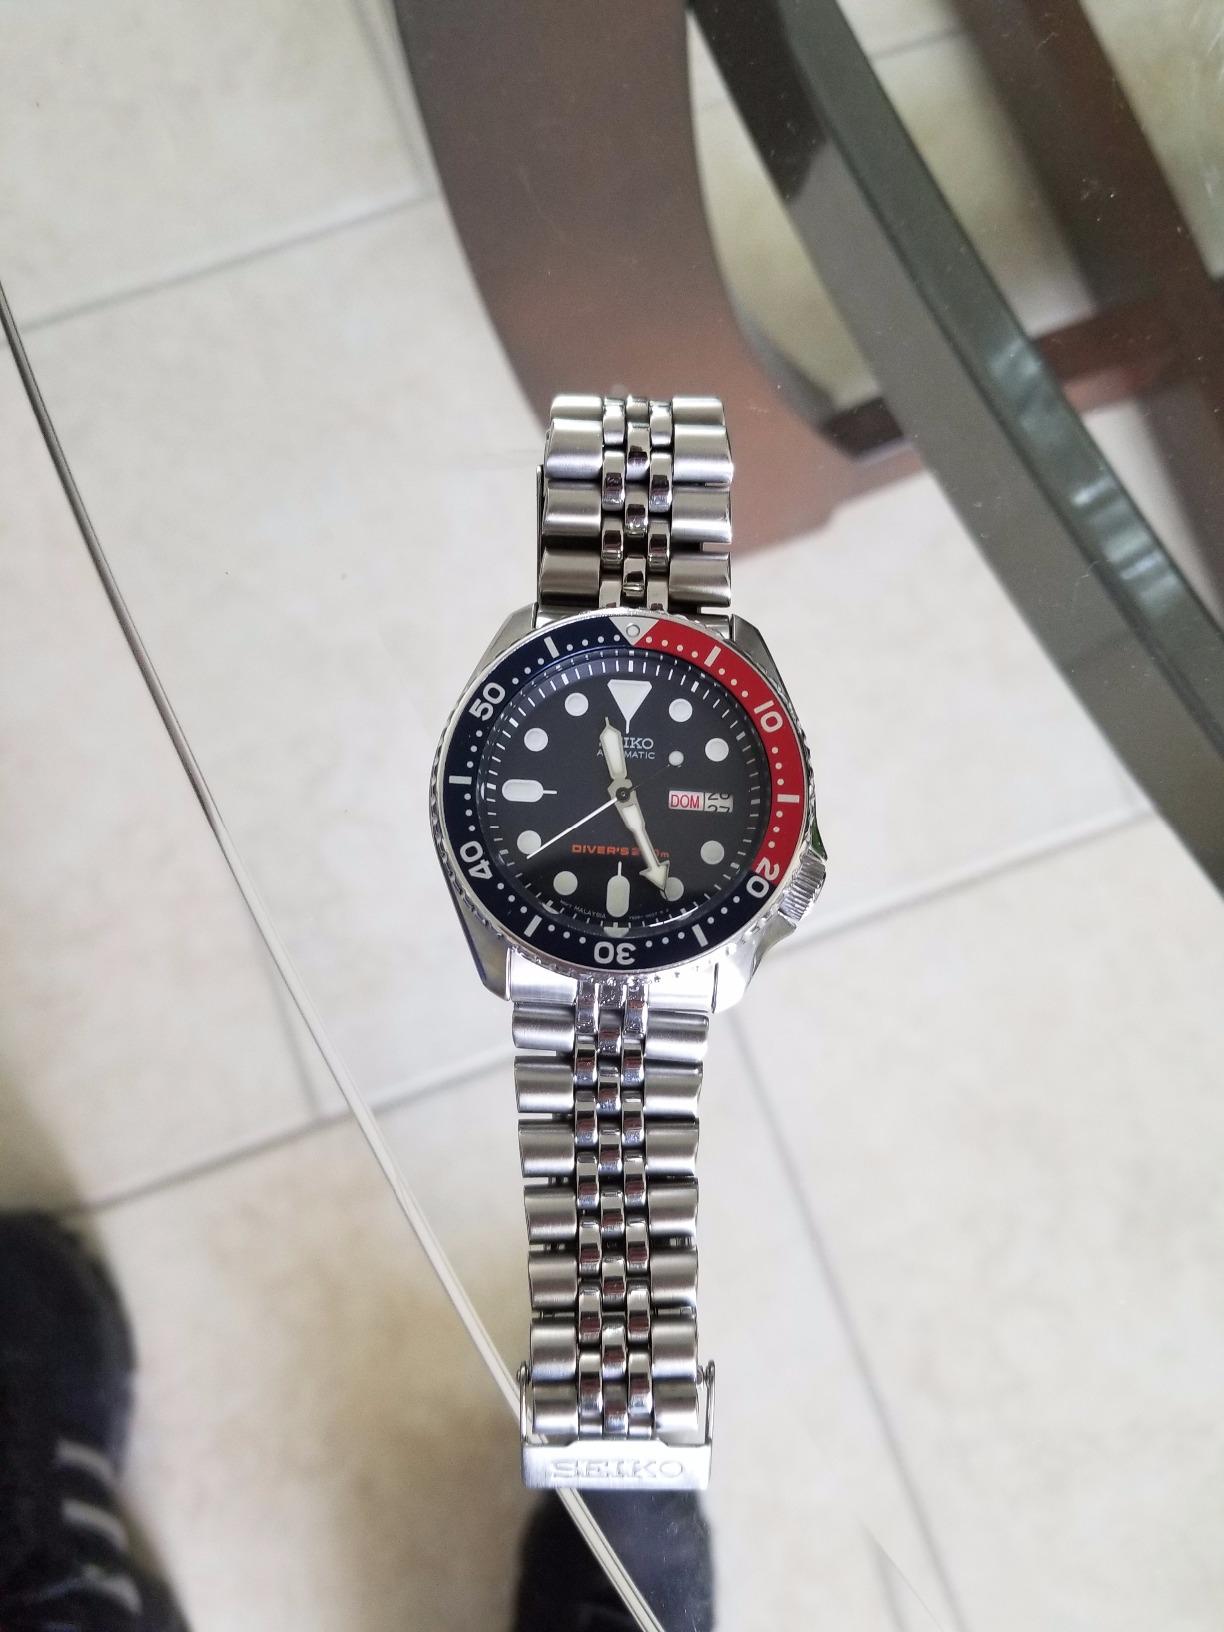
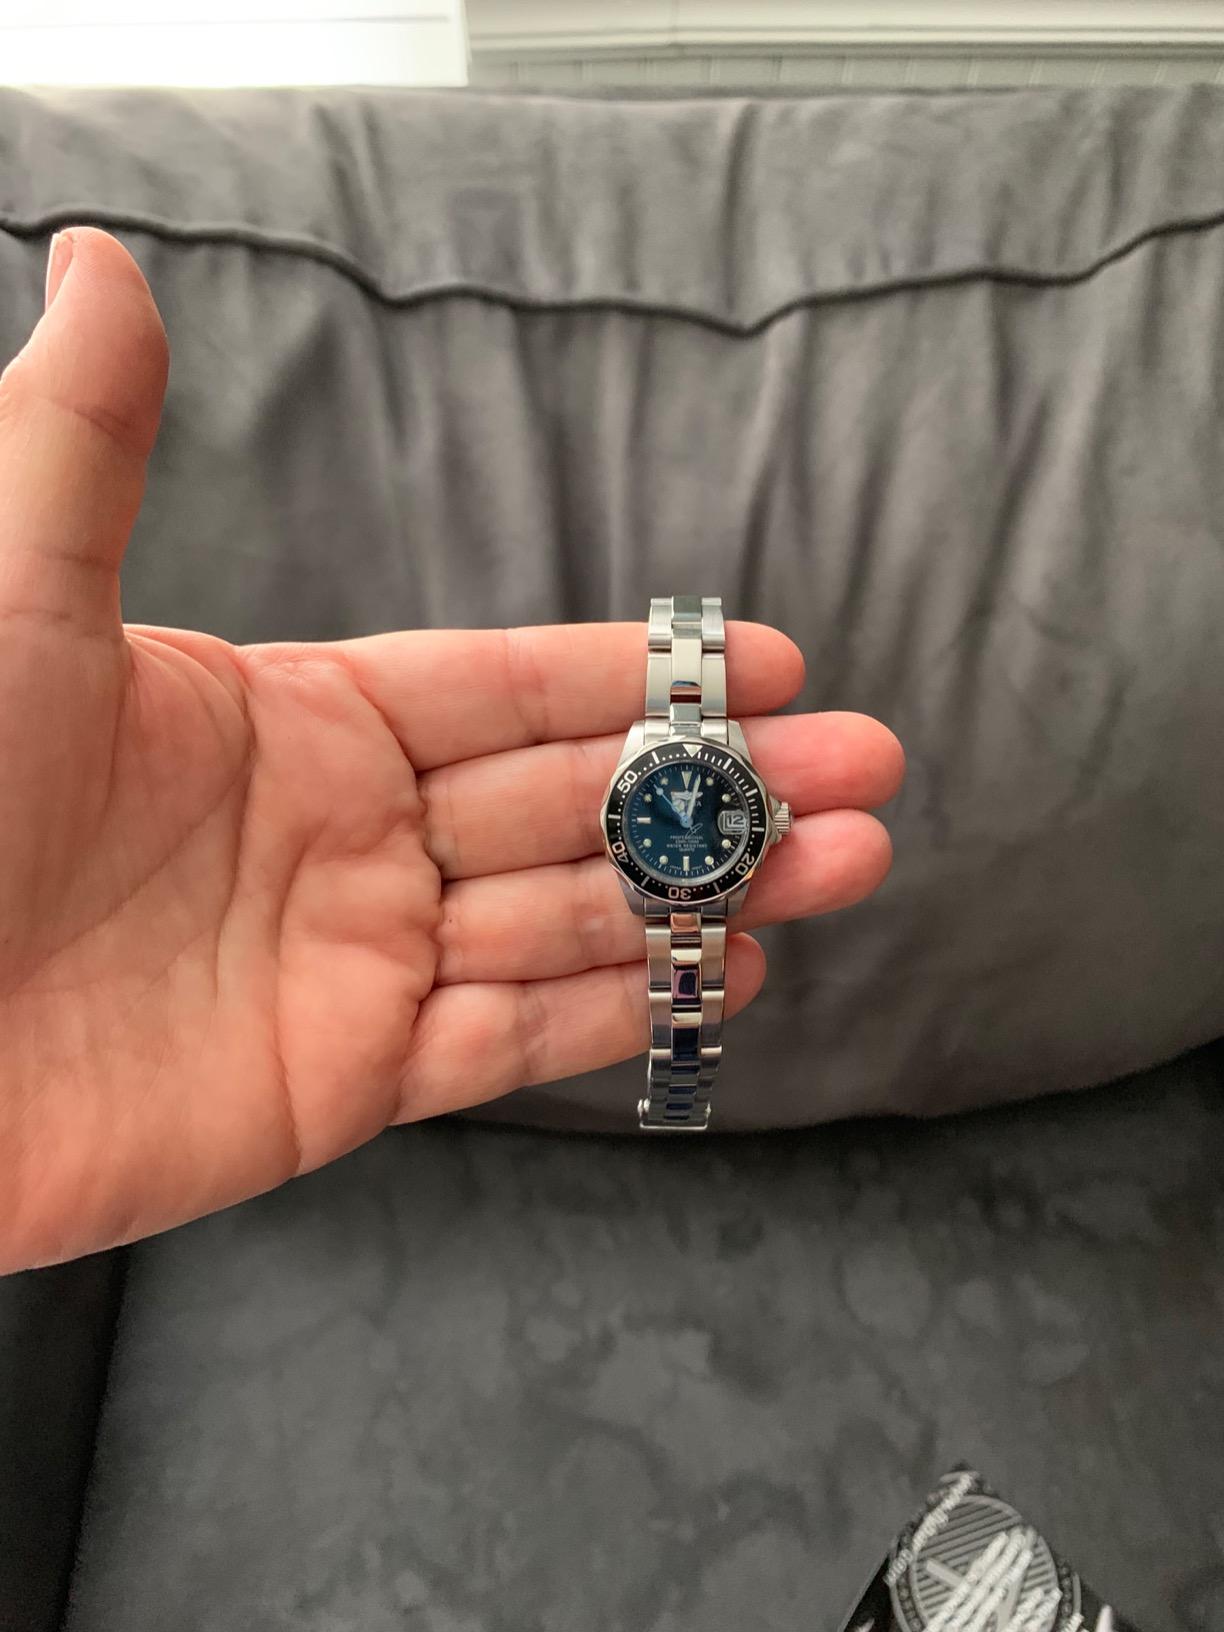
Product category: accessories_watch
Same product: no